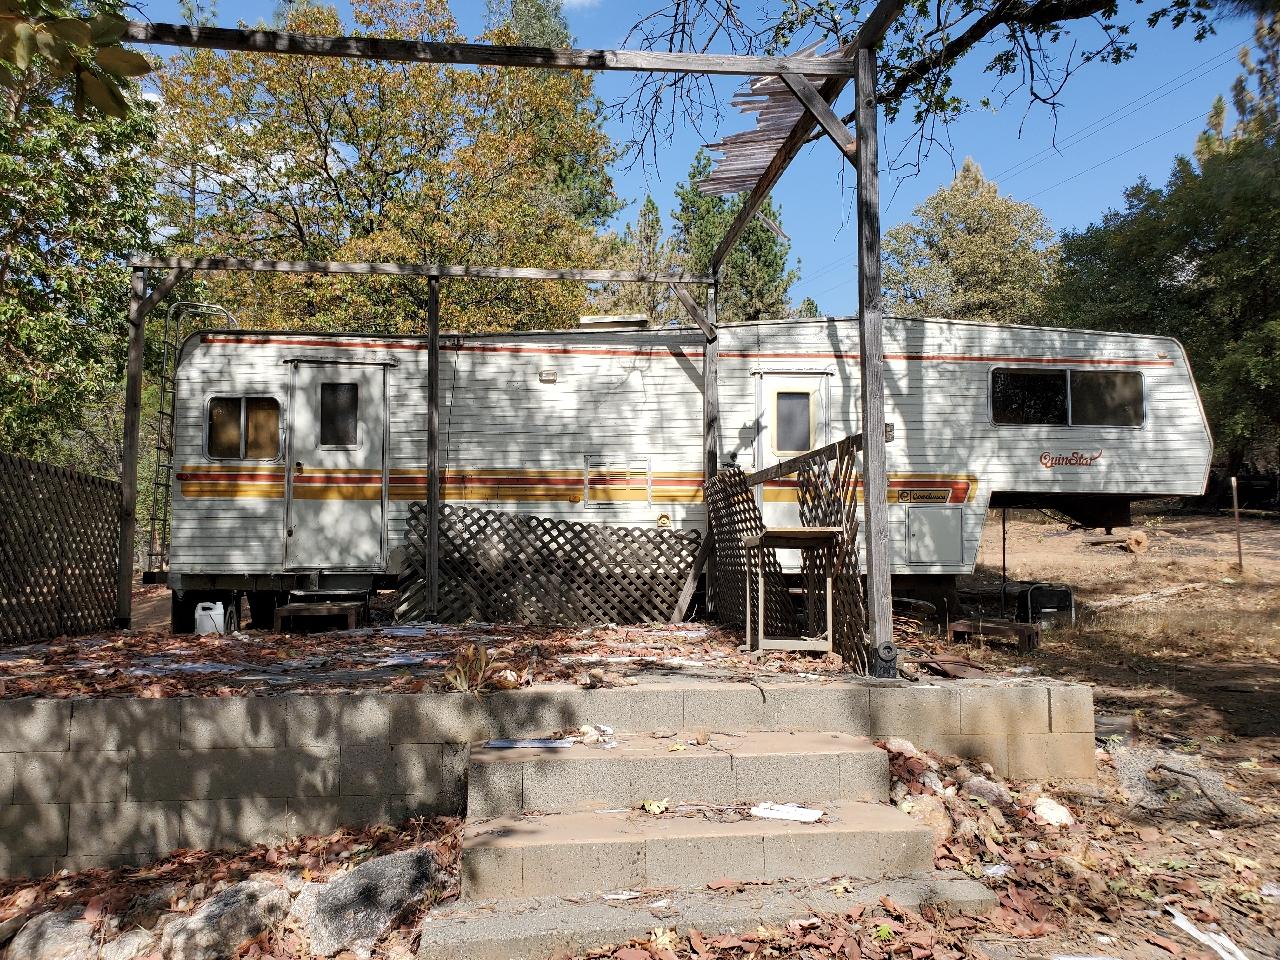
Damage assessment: no_damage